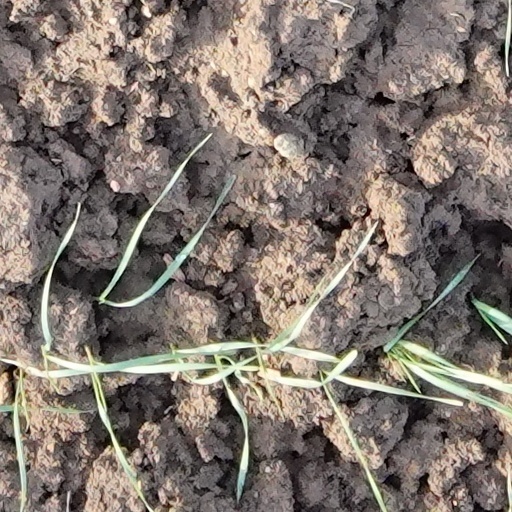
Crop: wheat